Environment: real
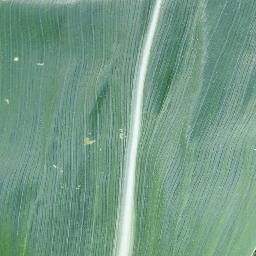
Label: healthy